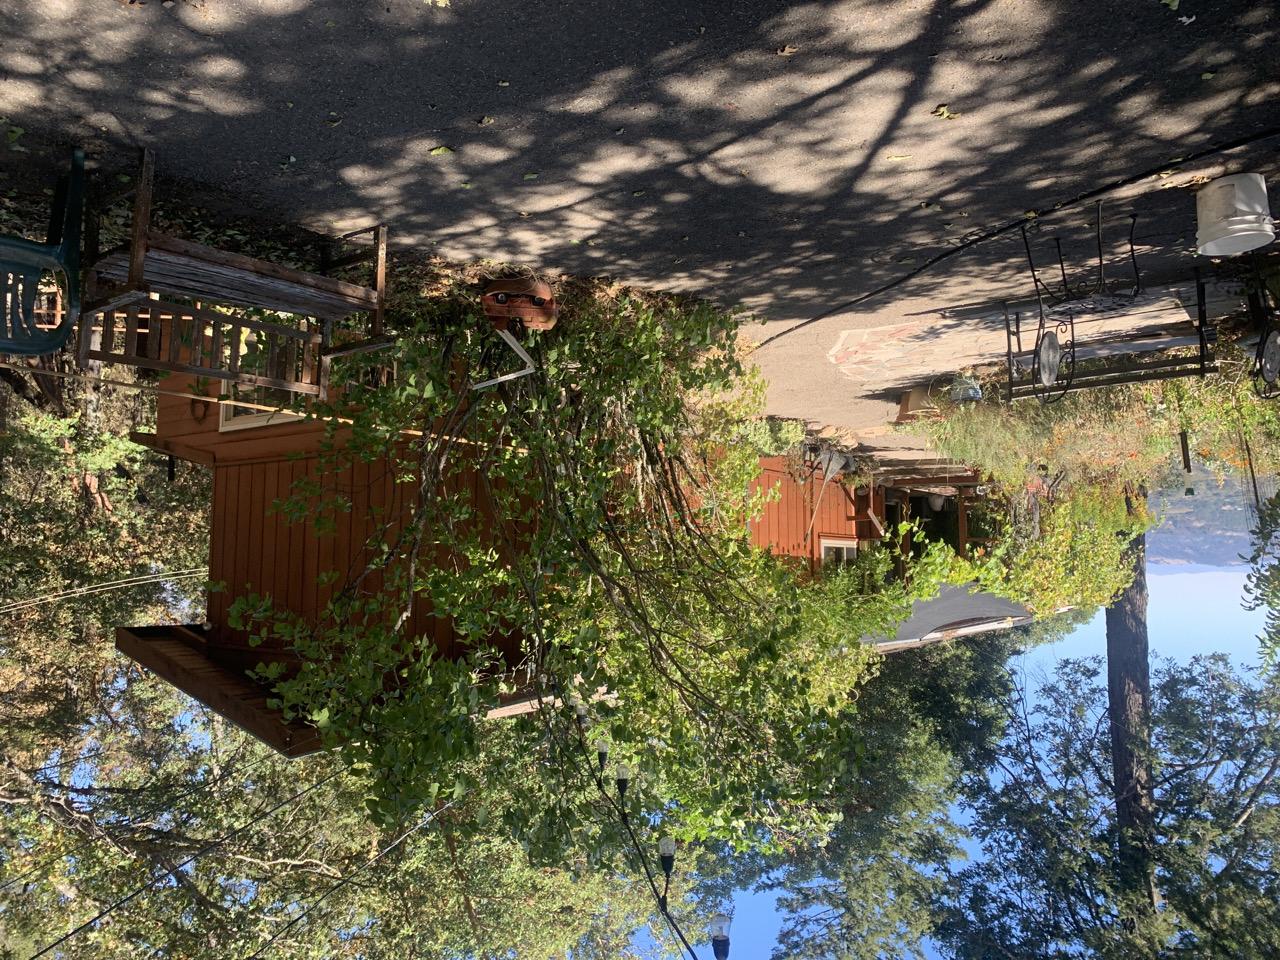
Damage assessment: no_damage